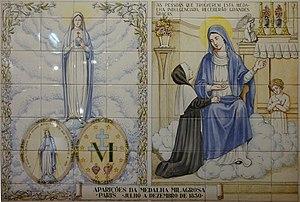
La chapelle Notre-Dame-de-la-Médaille-miraculeuse, ou chapelle de la rue du Bac, est une chapelle située dans le quartier Saint-Thomas-d'Aquin du 7ᵉ arrondissement de Paris, au 140, rue du Bac, desservant la Maison des Filles de la Charité.
La médaille miraculeuse est le nom que la dévotion populaire catholique a donné à une médaille créée à la suite des apparitions mariales de la Rue du Bac en 1830, dans la chapelle Notre-Dame-de-la-Médaille-miraculeuse, à Paris où une novice d'origine bourguignonne du couvent Parisien des sœurs de la charité de Saint Vincent de Paul nommée Catherine Labouré raconta à son confesseur avoir vu la Vierge Marie. Selon la tradition catholique, cette médaille fut frappée à la demande expresse de la Mère de Dieu, faite au cours de la deuxième apparition comme un témoignage d'amour, gage de protection et source de grâce.
La rue du Bac est une voie située dans le 7ᵉ arrondissement de Paris.
Catherine Labouré, en religion sœur Catherine de la charité née le 2 mai 1806 à Fain-lès-Moutiers en France et décédée le 31 décembre 1876 à Paris. Membre de la congrégation des Filles de la charité, elle a fait part à son confesseur, le père Aladèle, des apparitions de la Vierge Marie qu'elle dit avoir eues en juillet, novembre et décembre 1830 durant son noviciat en la chapelle de son couvent de la rue du Bac à Paris.